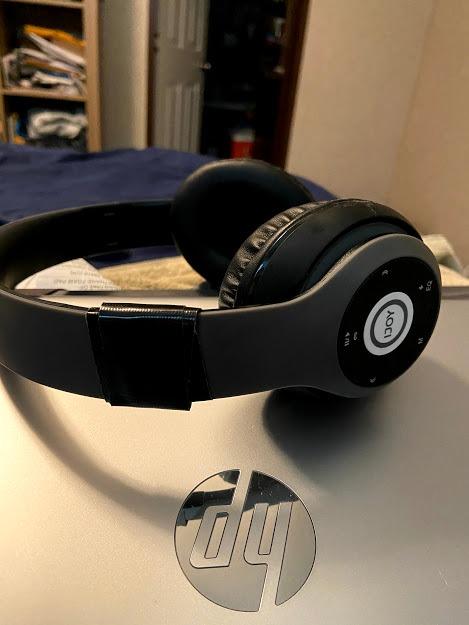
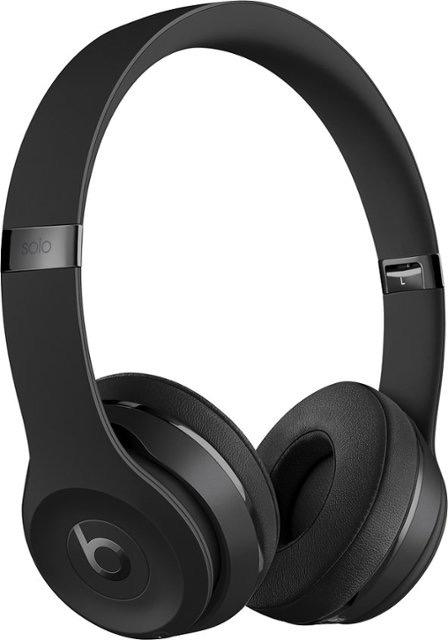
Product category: headphones
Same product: no